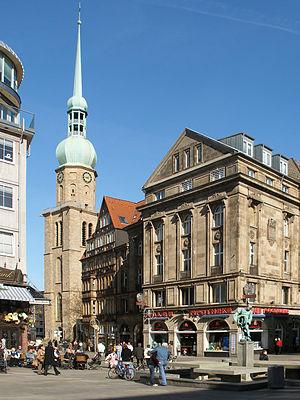
Dortmund, est une ville allemande située dans le Land de Rhénanie-du-Nord-Westphalie à l'extrémité est du bassin de la Ruhr. Sa population en fait une des plus grandes villes de la région, la huitième plus grande ville d'Allemagne et la 34ᵉ de l'Union européenne.